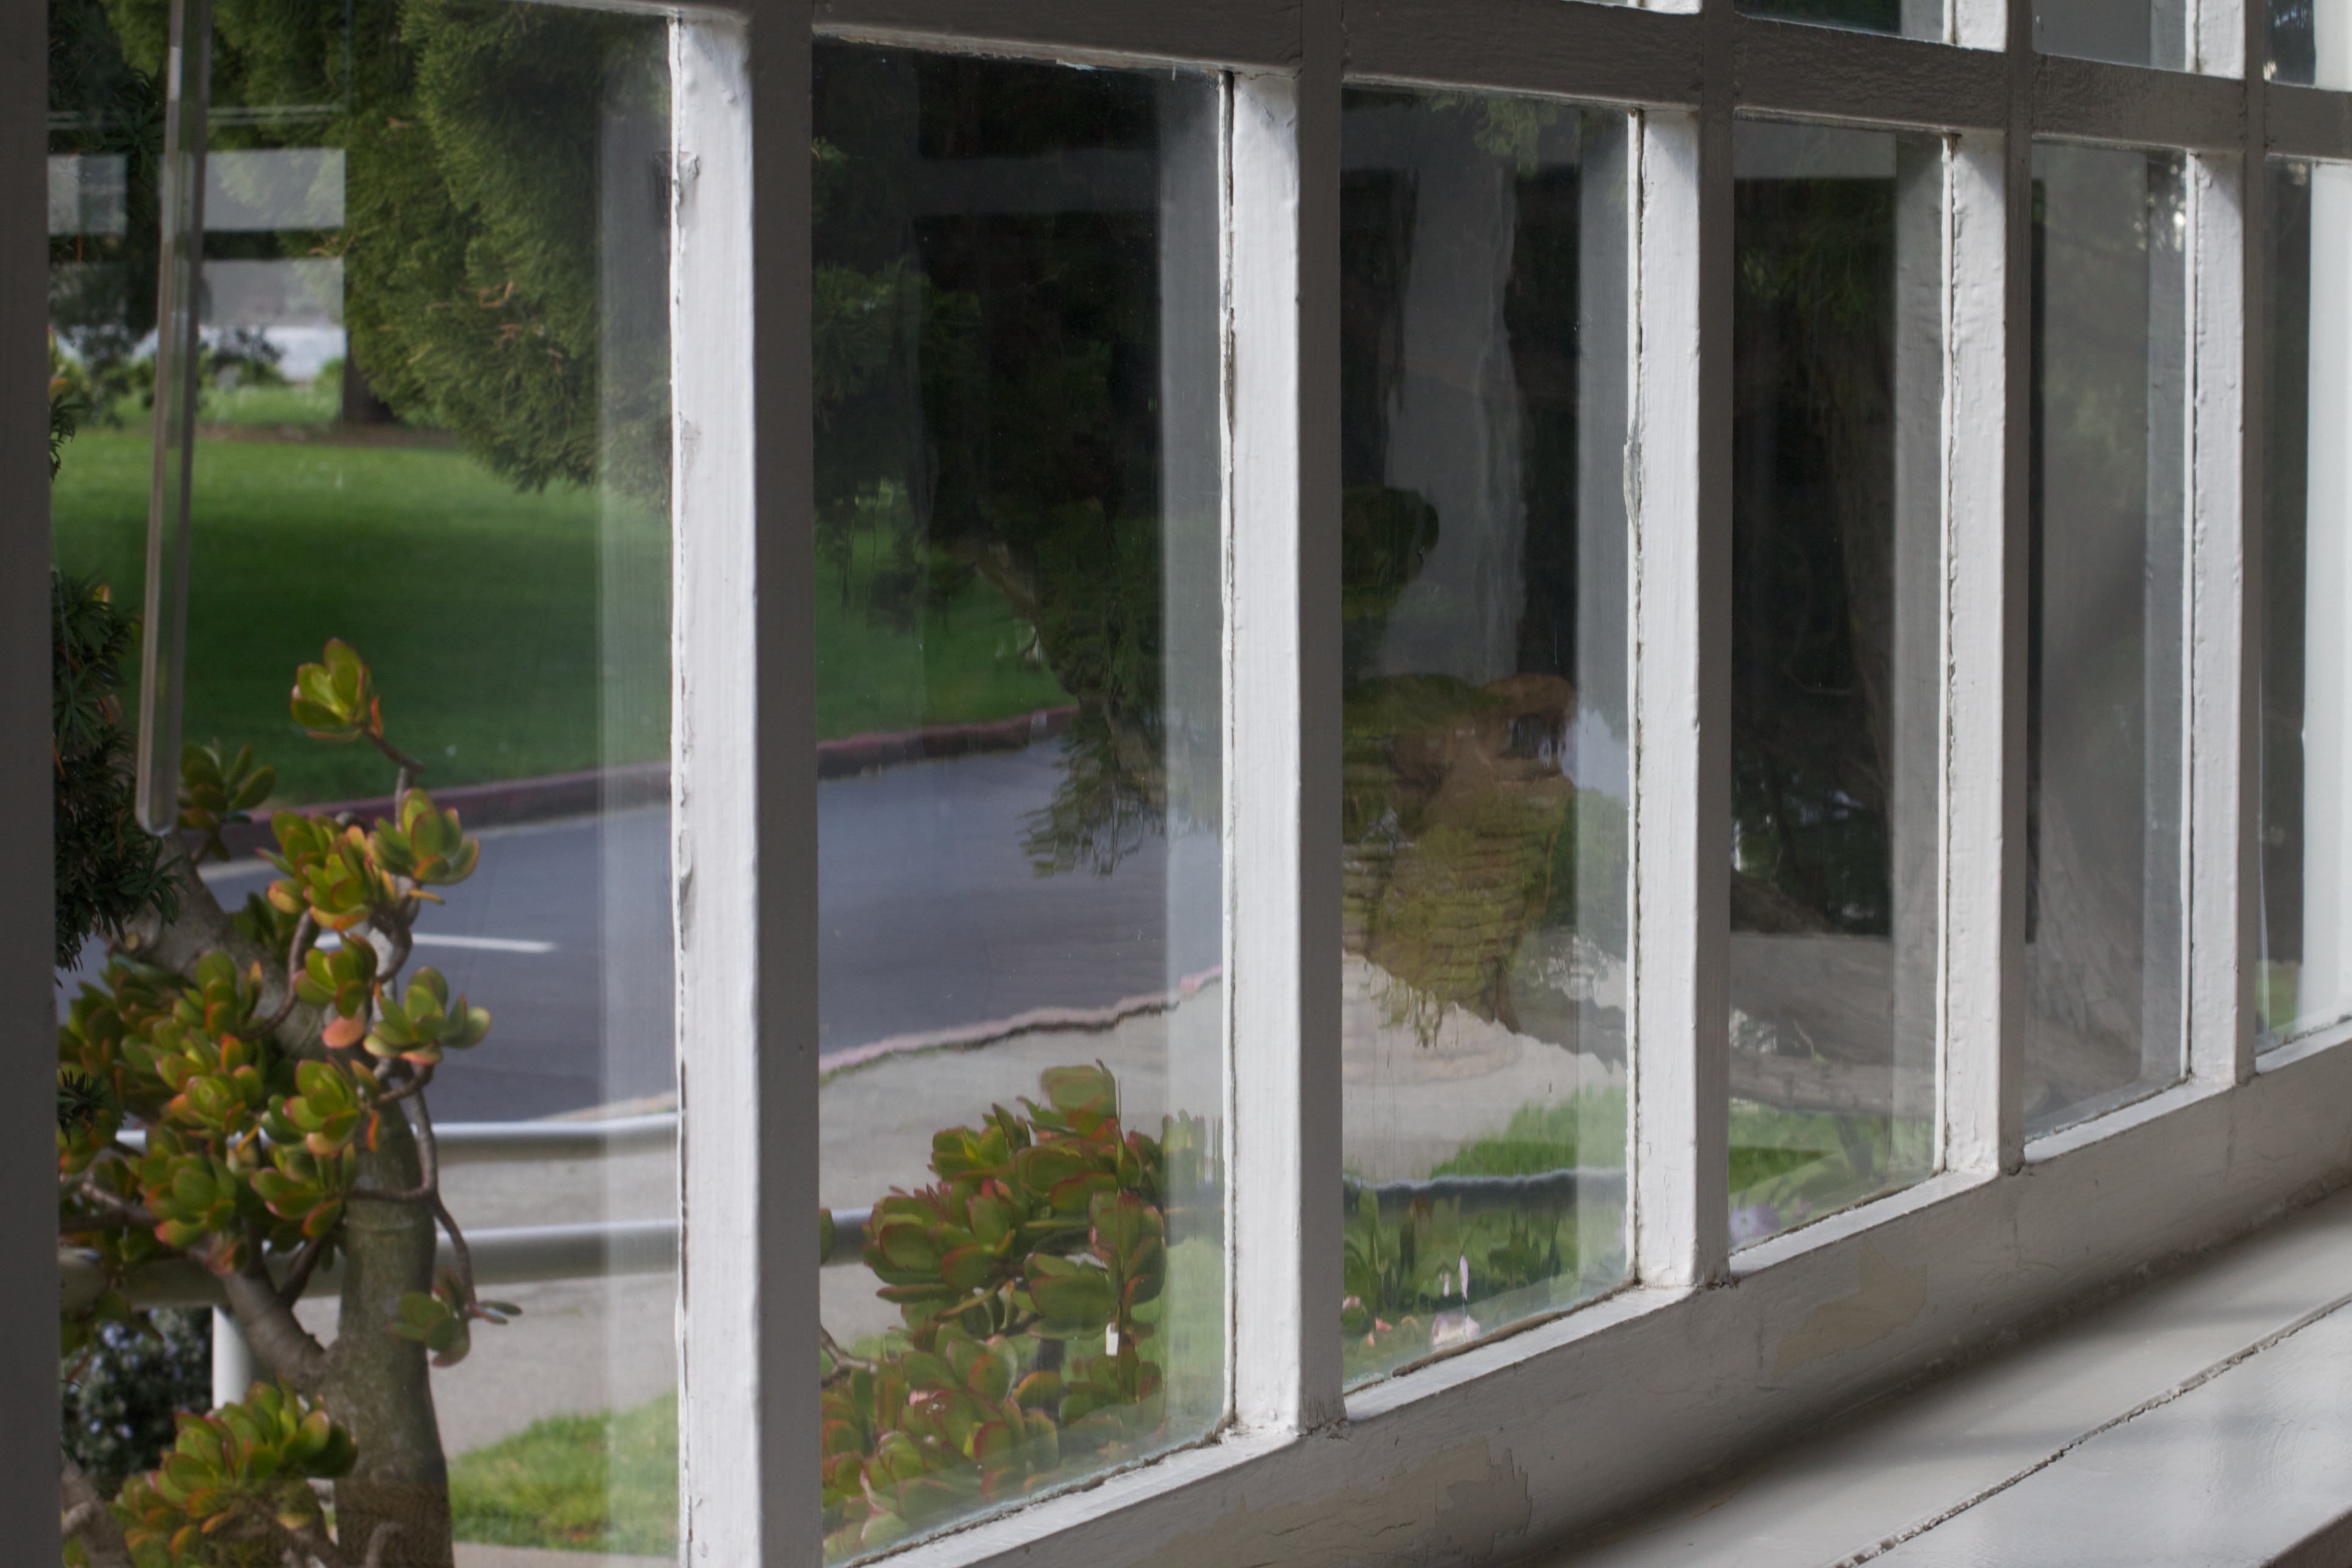
window, glass, porch, balcony, facade, door, greenhouse, interior design, orangery, window covering, outdoor structure, sash window